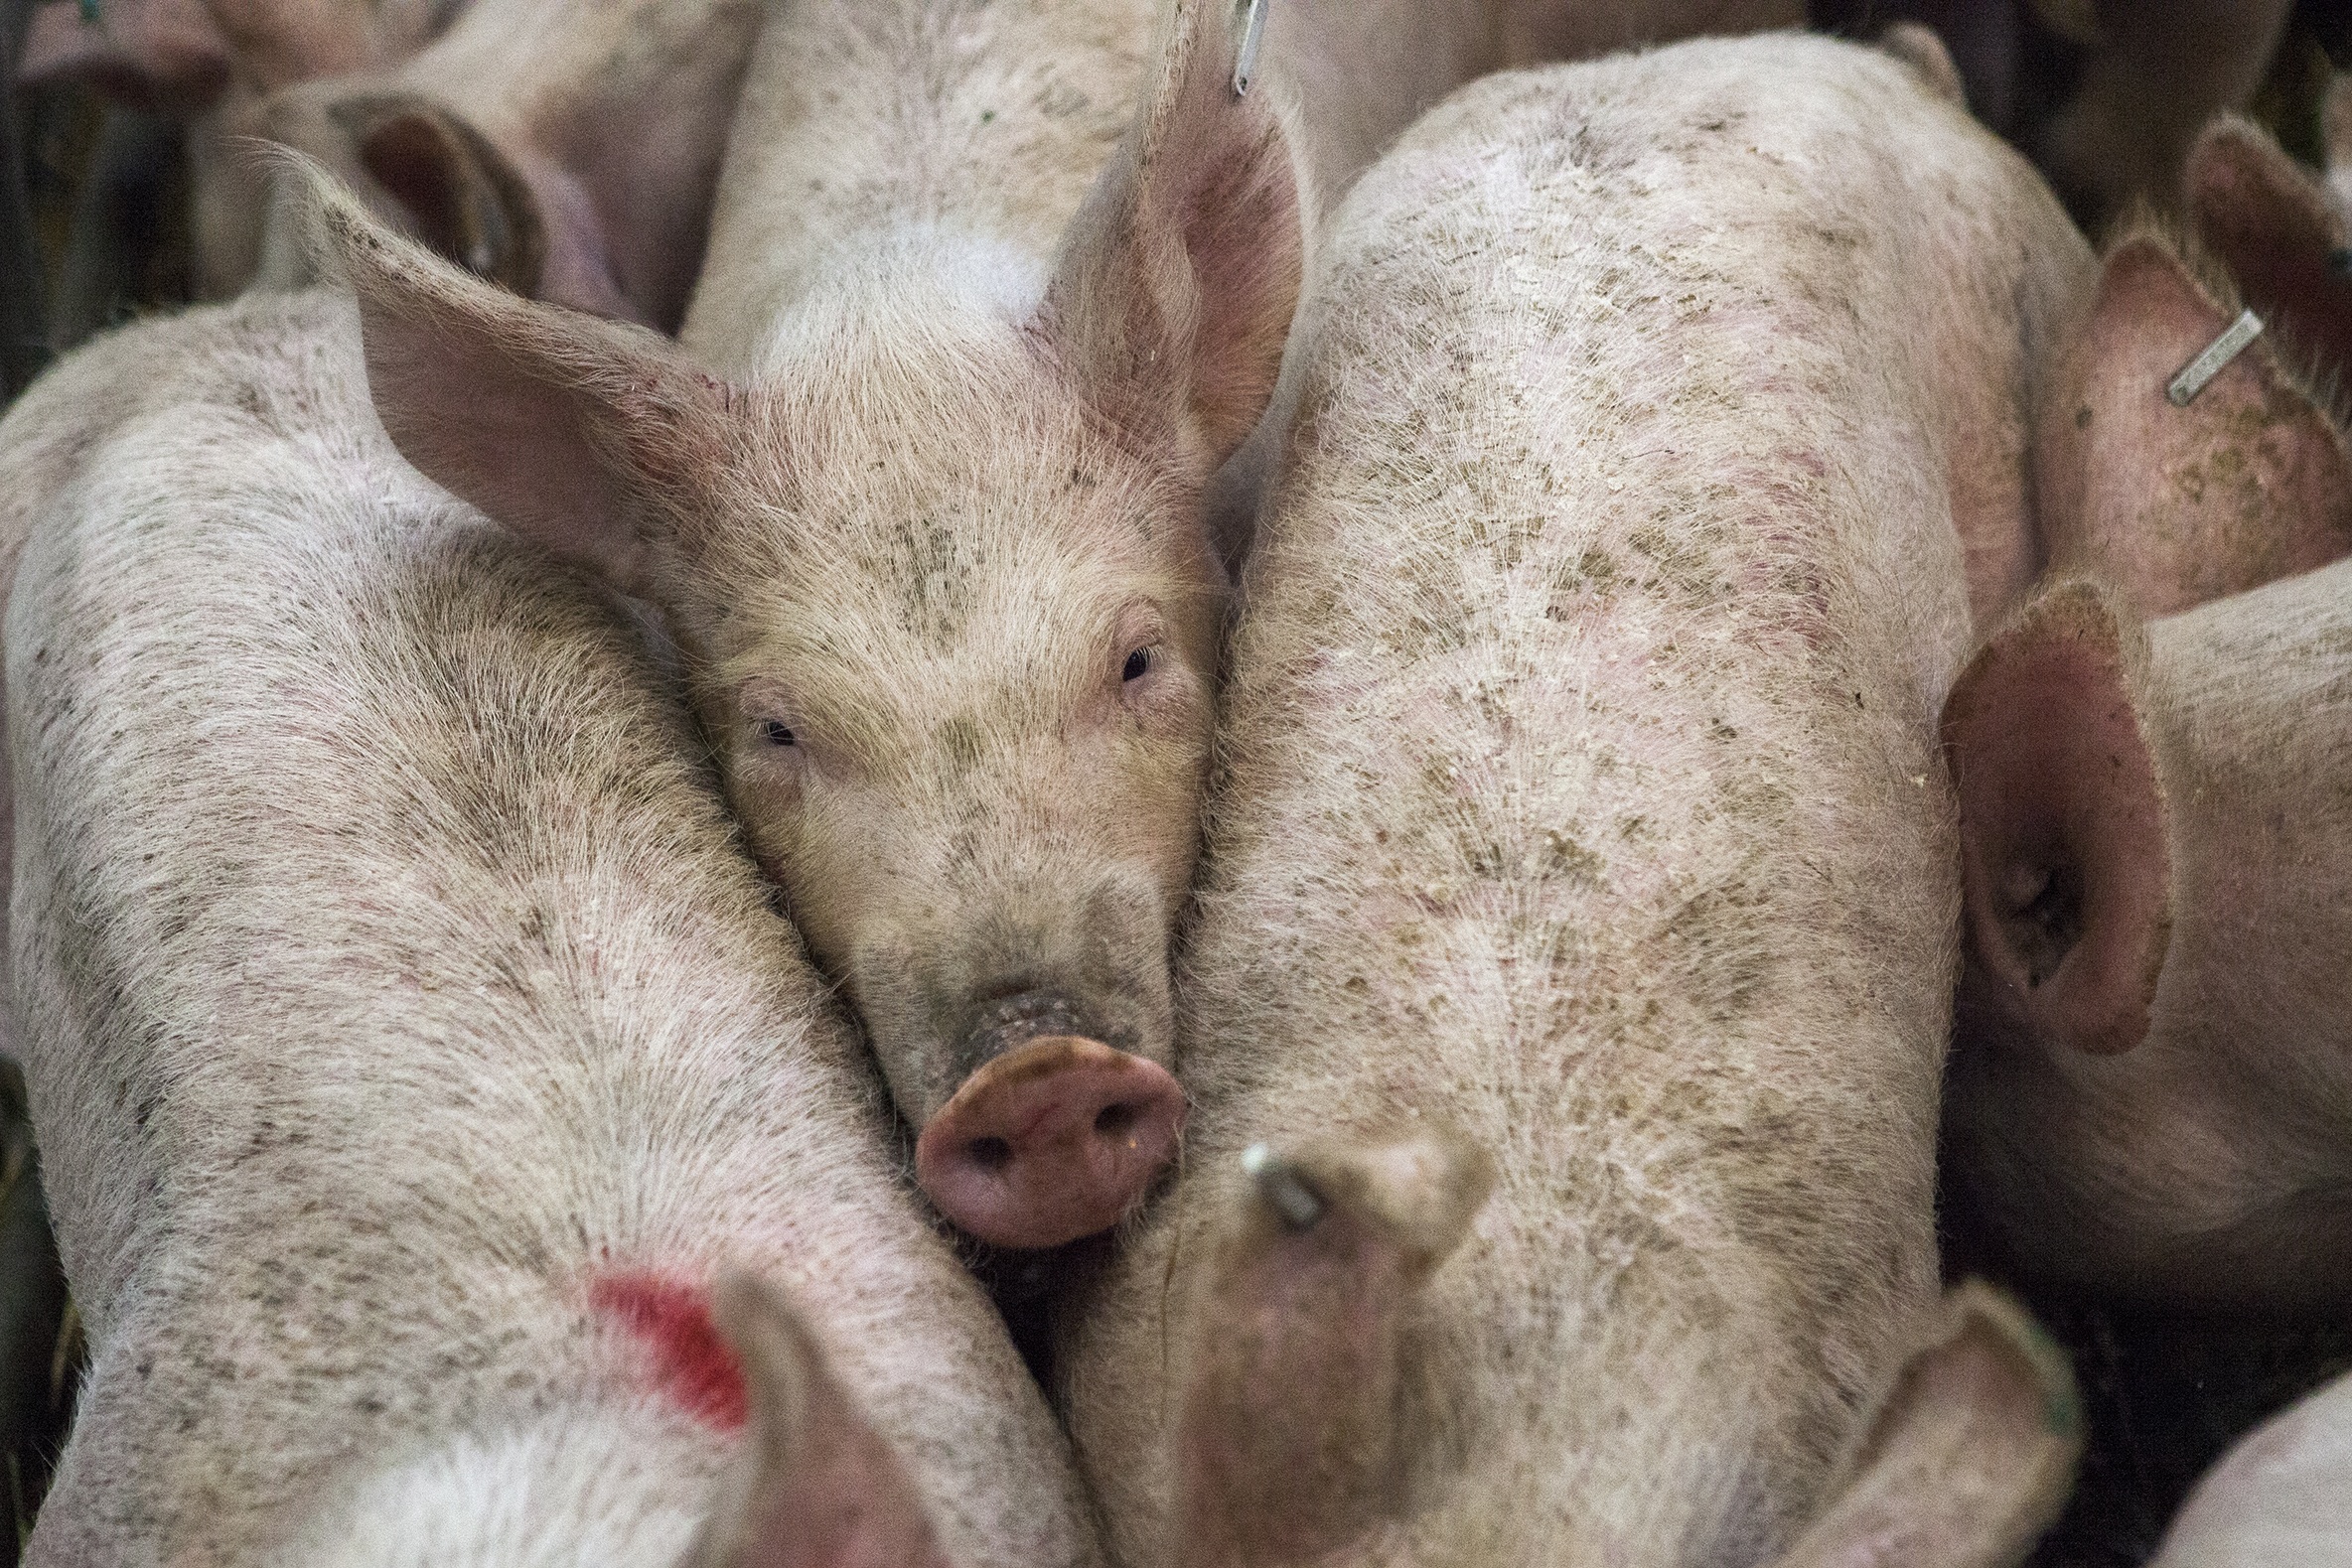
farm, animal, farming, livestock, mammal, market, industry, agriculture, meat, pork, fauna, agricultural, hog, snout, pigs, vertebrate, pig, swine, domestic pig, pig like mammal